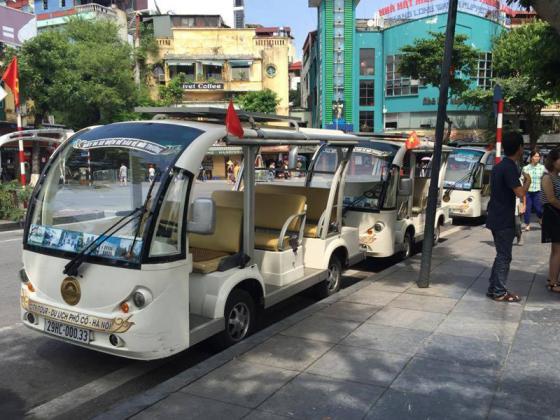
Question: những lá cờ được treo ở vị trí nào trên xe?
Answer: những lá cờ được treo phía bên trái đầu xe